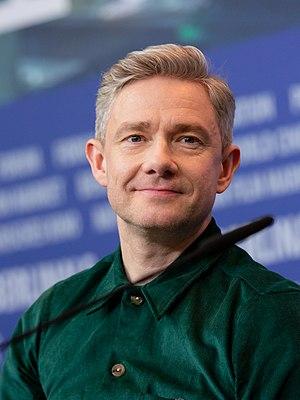
Martin Freeman [ˈmɑːtɪn ˈfɹimən] est un acteur britannique, né le 8 septembre 1971 à Aldershot.